Spin trapping

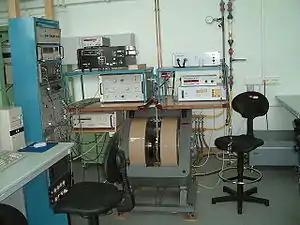
An EPR spectrometer used for spin-trapping technique.

Spin trapping is an analytical technique employed in chemistry and biology for the detection and identification of short-lived free radicals through the use of electron paramagnetic resonance (EPR) spectroscopy. EPR spectroscopy detects paramagnetic species such as the unpaired electrons of free radicals. However, when the half-life of radicals is too short to detect with EPR, compounds known as spin traps are used to react covalently with the radical products and form more stable adduct that will also have paramagnetic resonance spectra detectable by EPR spectroscopy. The use of radical-addition reactions to detect short-lived radicals was developed by several independent groups by 1968.